František Vejdovský

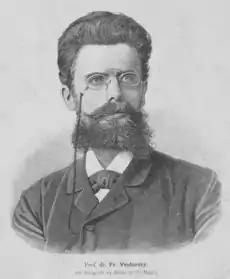
František Vejdovský in 1884, portrait by Václav Mára

František Vejdovský (24 October 1849 in Kouřim – 4 December 1939 in Prague) was a Czech zoologist and served as an influential professor of zoology at Charles University from 1892 to 1921.